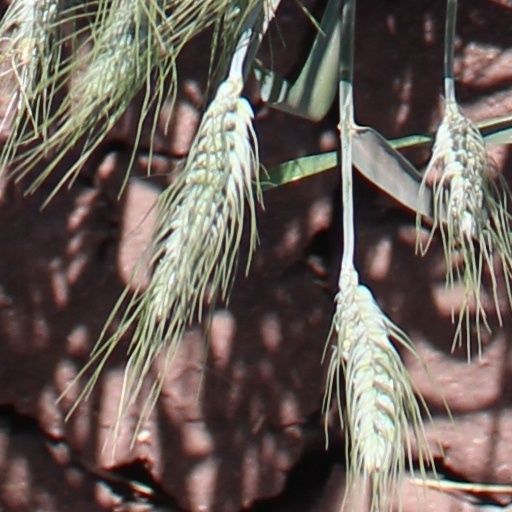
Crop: wheat